Answer in natural language. Considering the relative positions, is blue two-seater sofa with green and blue cushions (marked B) above or below scenic landscape wall decor photo (marked A)? Choose between the following options: below or above
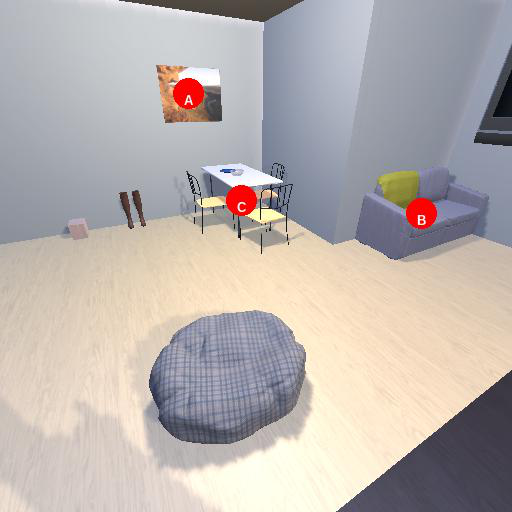
<answer>below</answer>